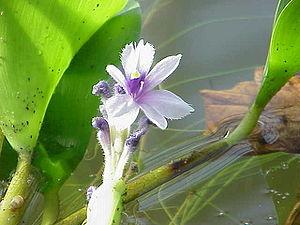
Les Esteros del Iberá ou Étangs de l'Iberá sont un vaste réseau de marécages et d'étangs qui s'étendent sur 15 000 à 25 000 km² dans la province de Corrientes, au nord-est de l'Argentine.